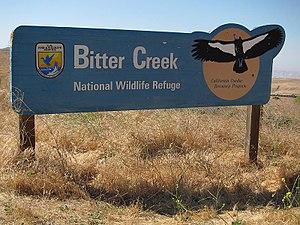
Le Bitter Creek National Wildlife Refuge est situé dans les contreforts de la vallée sud-ouest de San Joaquin dans le comté de Kern, en Californie. Le refuge est l'une des quatre unités du Hopper Mountain National Wildlife Refuge Complex pour les rarissimes Condors de Californie.